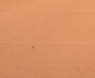
Surface type: ground